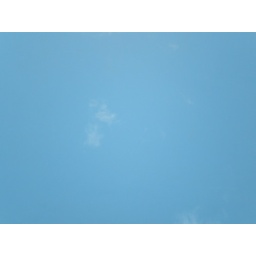
I took a load of random pictures of the sky in the car today.